Small mammals as pets

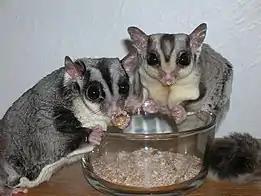

Around the world, the sugar glider is popular as an exotic pet, and is sometimes considered a pocket pet. Most US states and cities allow sugar gliders as pets, with some exceptions including California, Hawaii, Alaska, and New York City. In Australia, sugar gliders can be kept in Victoria, South Australia, and the Northern Territory. However, they are not allowed to be kept as pets in Western Australia, New South Wales, the Australian Capital Territory, Queensland or Tasmania.